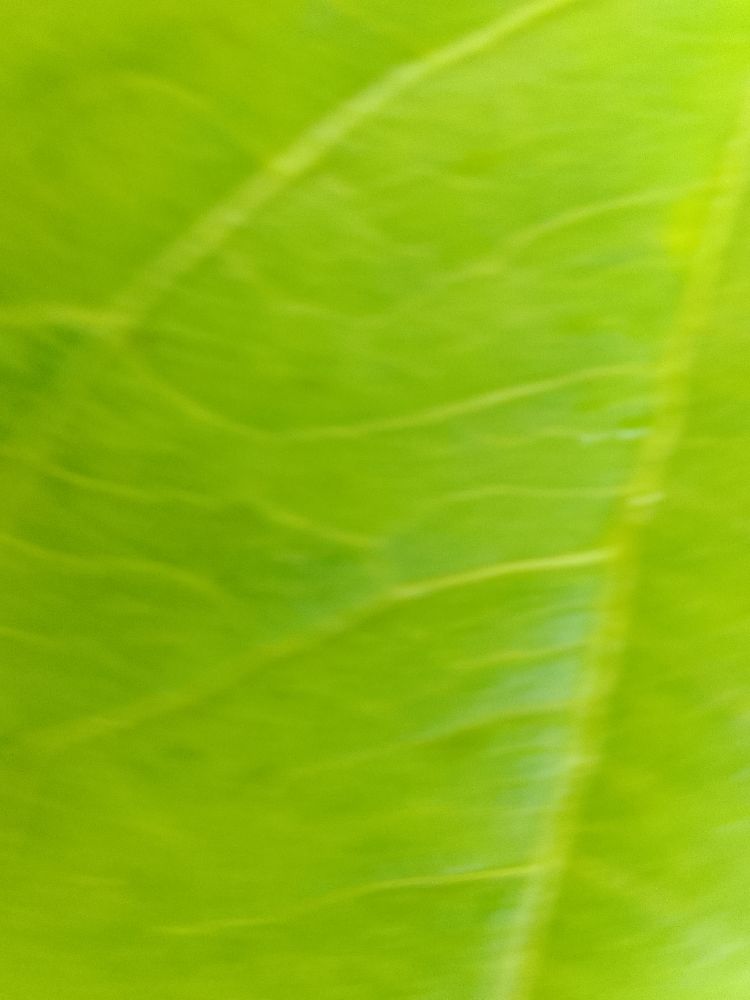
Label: healthy